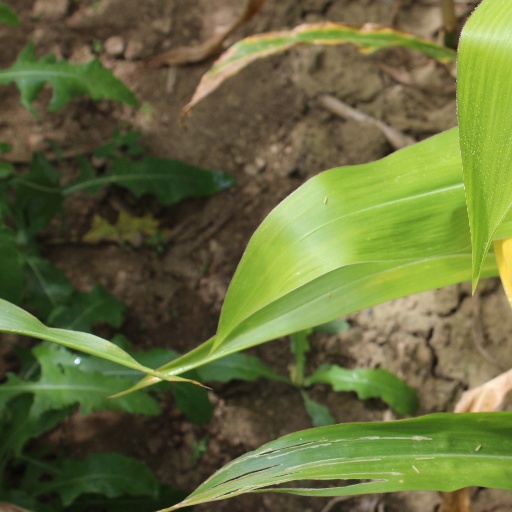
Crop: maize; corn